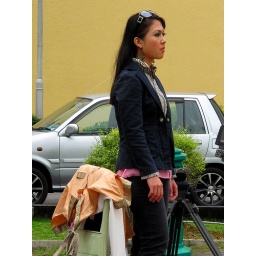
TV crew filming a news item at the Padungan Cat monument in Kuching (Thu 1-10-2009).